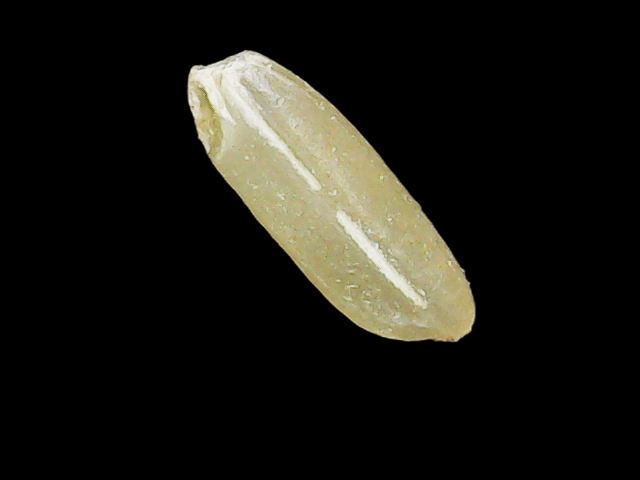
Rice variety: Binadhan17